Horten

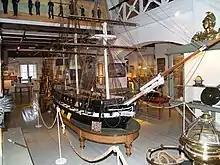
Norwegian Naval Museum

Horten's employment sector is made up of industry (21.7% as of 2014), health and social services (18.1%), education (12.1%), and commerce and auto-repair (12.7%). The Royal Norwegian Navy was traditionally an important industry, but the city experienced an economic change when the Navy moved its main base to Bergen during the mid-20th century and Horten Verft went bankrupt in 1987. Currently, one of the most important industries is electrical engineering, represented by companies such as "Kongsberg Maritime", "Kongsberg Norcontrol", "Simrad Horten", "GE Vingmed Ultrasound", and others.